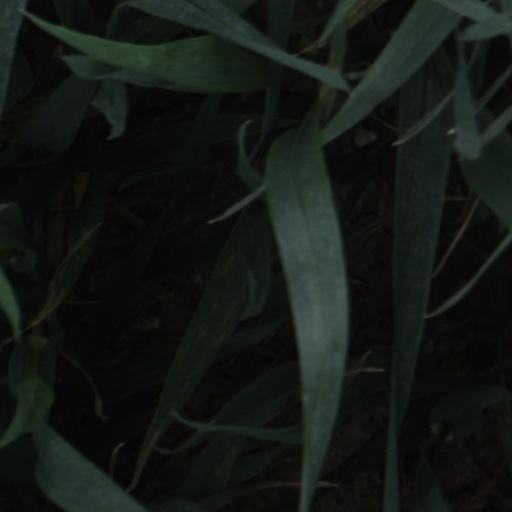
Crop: wheat